NLF and PAVN battle tactics

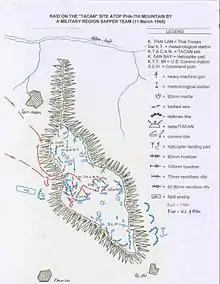
Tactical map of attack on Lima 85 radar site. NVA regulars, special forces and local guerrillas collaborated in the assault.

Against ARVN opponents, PAVN had greater success. In the Operation Lam Son 719, ARVN troops were inserted by helicopter, covered by US airmobile, road advance operations and massive aerial firepower. The operation met heavy resistance, including intense antiaircraft fire. ARVN air insertions took them to the outskirts of Tchepone, but numerous helicopters were shot down or damaged. PAVN flanking tactics and ambushes also mauled the ARVN infantry battalions. US/ARVN reports claimed some 13,000 PAVN deaths and destruction of tons of material, but the ARVN was forced to withdraw, a maneuver that turned into a humiliating rout, salvaged only by unrelenting American airpower. Some 105 US helicopters were lost and an additional 615 damaged. The PAVN base area at Tchepone was back in business within a week. The vital role of sanctuary areas which could be developed in depth into strong bases was again illustrated.